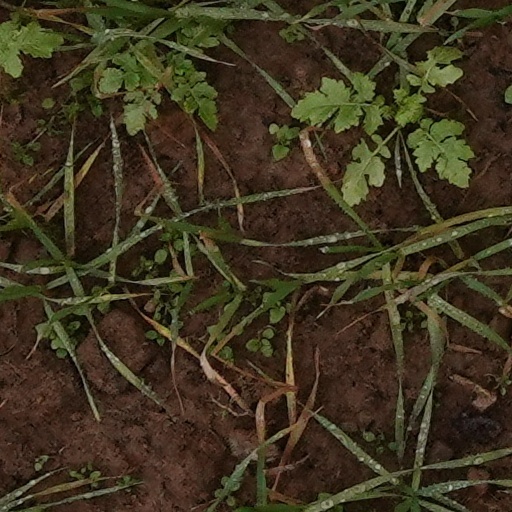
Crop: wheat